Landmarks of Hoboken, New Jersey

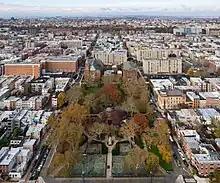
Aerial view of Church Square Park

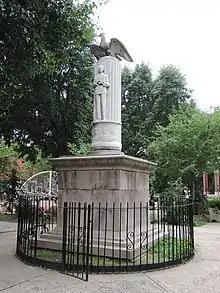
Guglielmo Marconi Monument

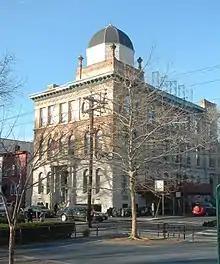
Hoboken Public Library

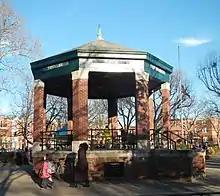
Church Square Park Gazebo

Church Square Park is bordered between Fourth and Fifth Streets and between Willow Avenue and Garden Street, was originally dedicated as a "Public Square" by John Stevens, the founder of Hoboken, in 1804.